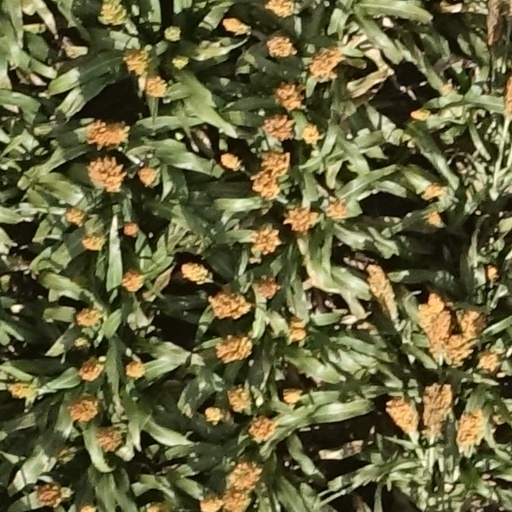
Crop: sorghum